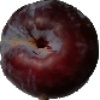
Label: Plum 1